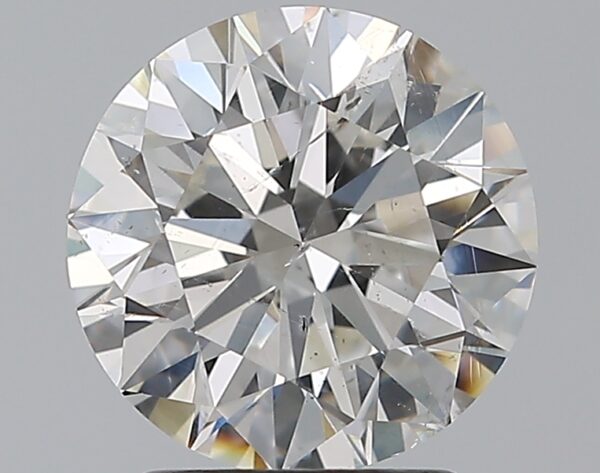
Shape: round
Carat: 2.01
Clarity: SI2
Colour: G
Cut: EX
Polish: EX
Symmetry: EX
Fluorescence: N
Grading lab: GIA
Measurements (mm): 8 x 8.06 x 4.99